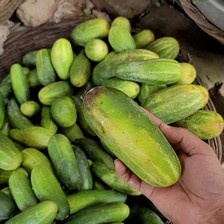
Label: cucumber